Yusuke Nakamura (geneticist)

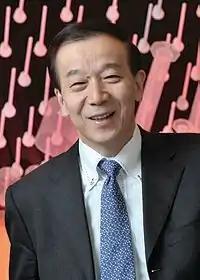
Yūsuke Nakamura

Nakamura successfully identified VNTR markers in 1987 and tumor suppressor gene "APC" in 1991. Furthermore, several genetic polymorphic markers developed and mapped by his research groups at the Japanese Foundation for Cancer Research and the University of Tokyo, have contributed to map and clone genes responsible to hereditary diseases, as well as those related to drug response and involved in cancer.